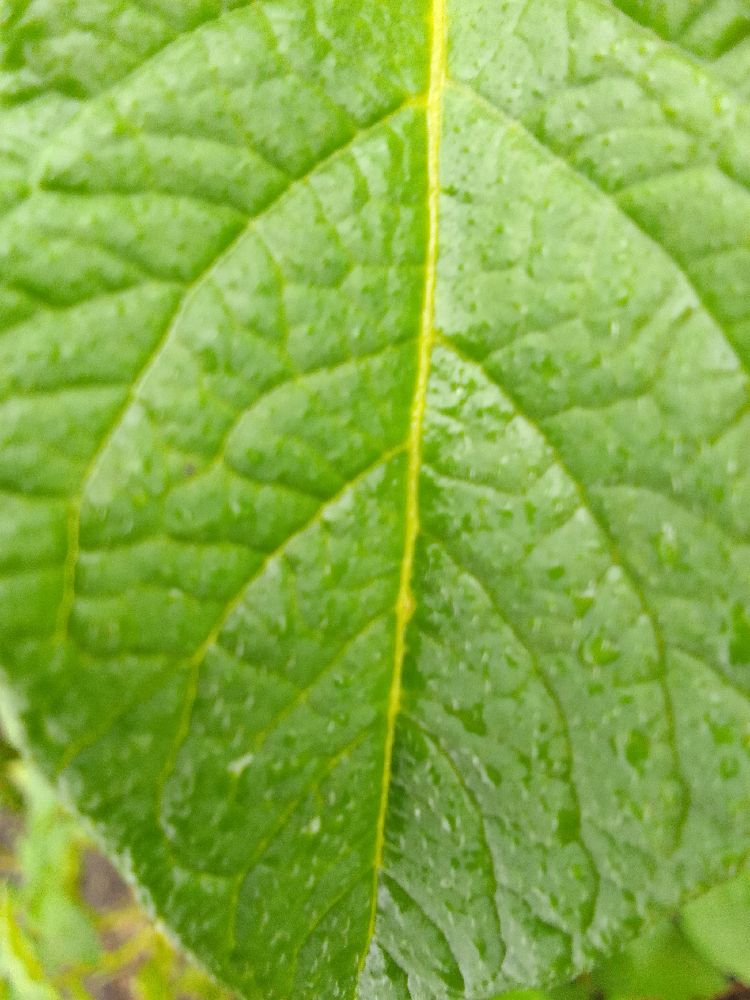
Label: Healthy